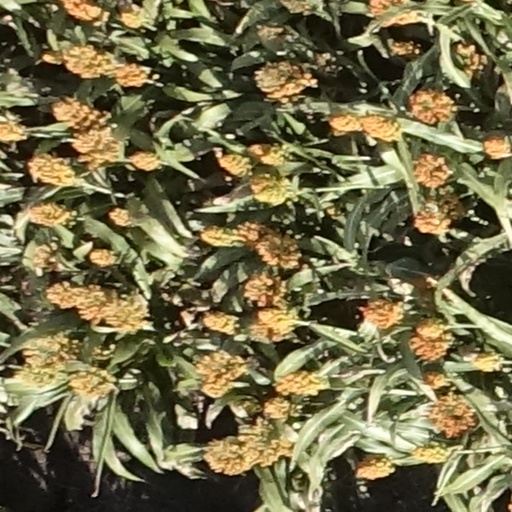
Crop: sorghum